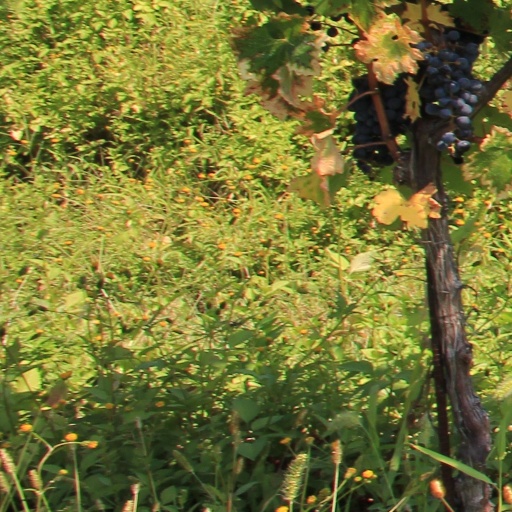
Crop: grape